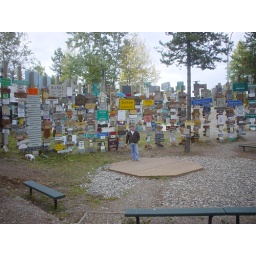
signpost forest in watson lake